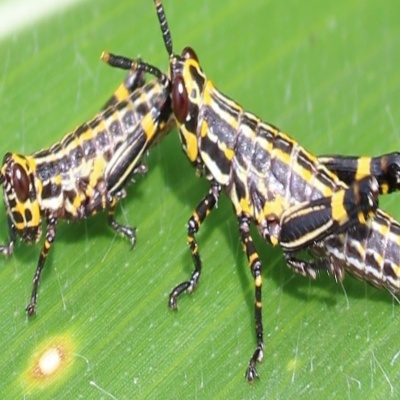
Crop: Maize
Condition: grasshoper